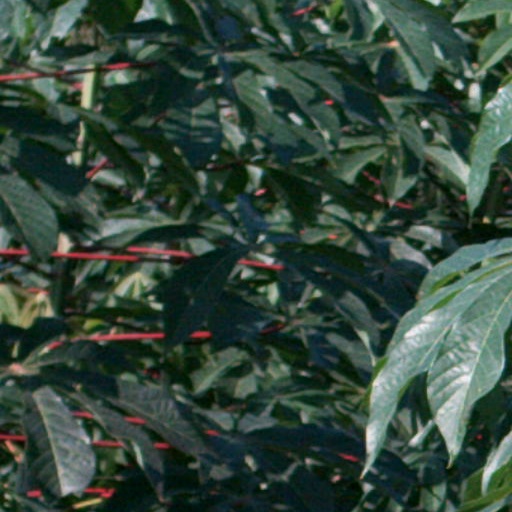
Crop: cassava